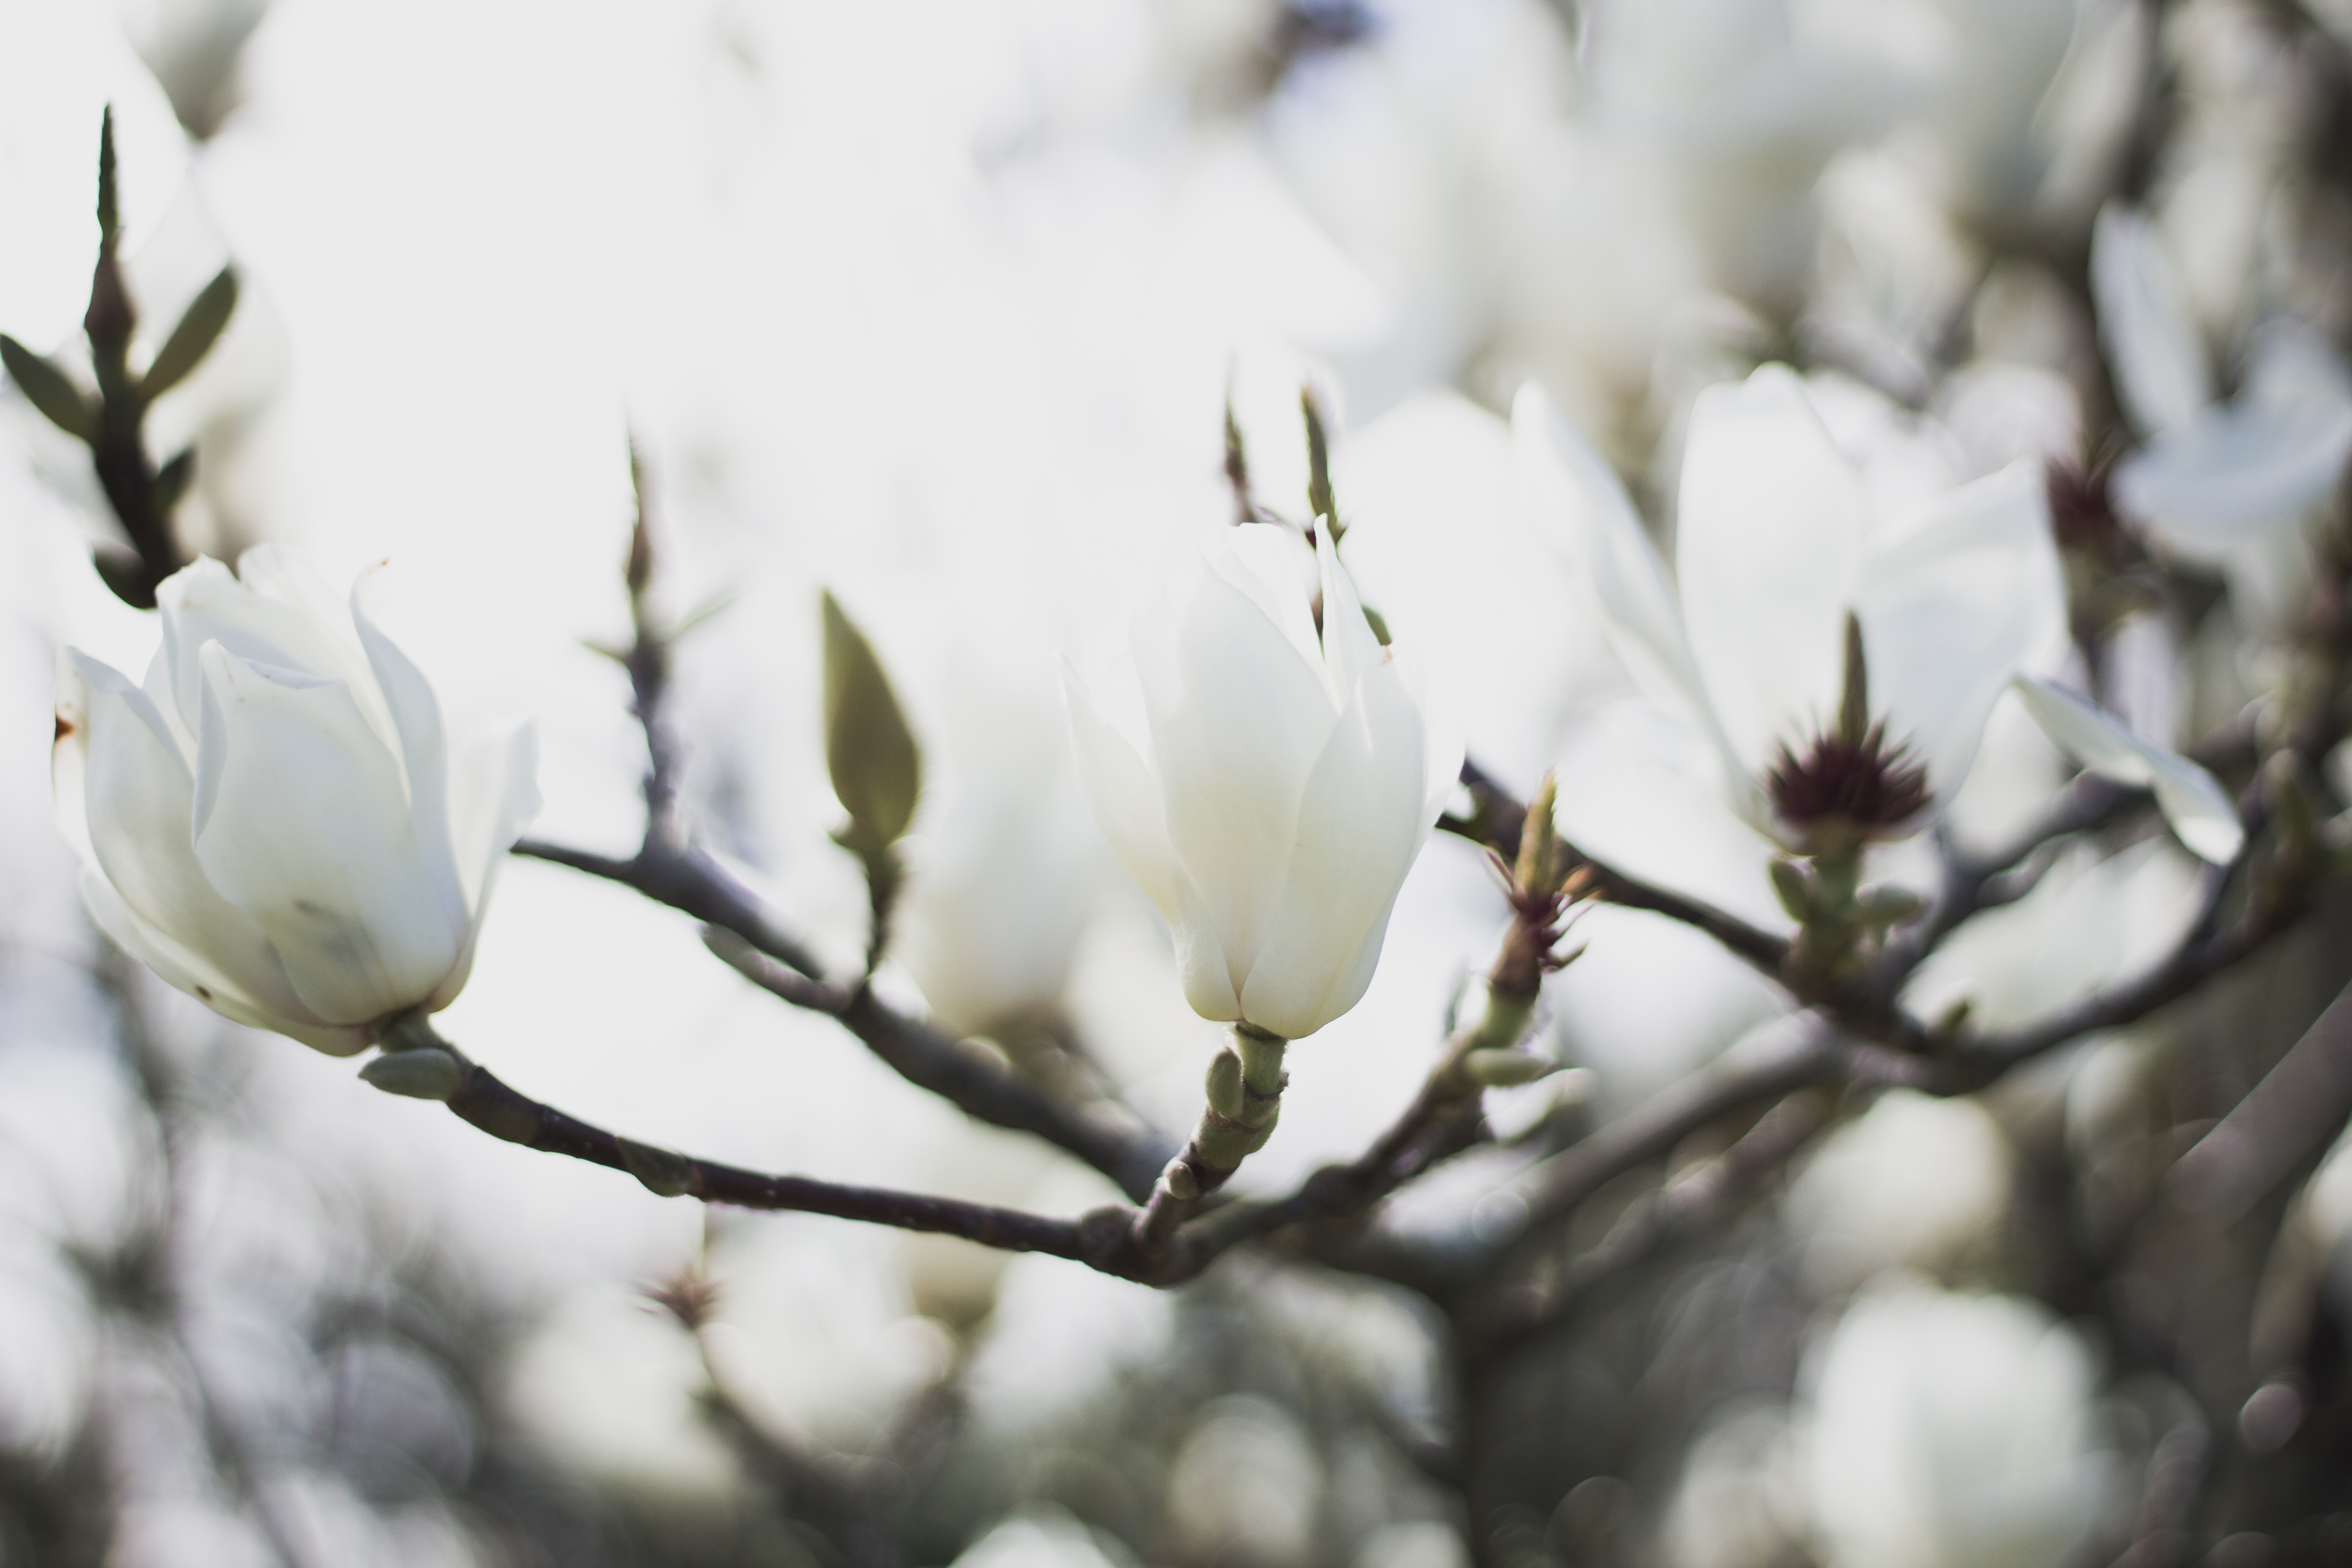
nature, branch, blossom, snow, winter, plant, white, flower, petal, spring, botany, flora, season, close up, magnolia, macro photography, flowering plant, land plant